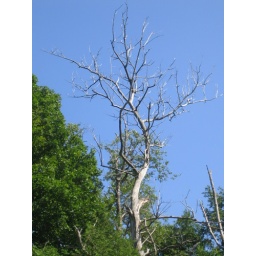
Another tree reaching high to the summer sky in Carlisle.